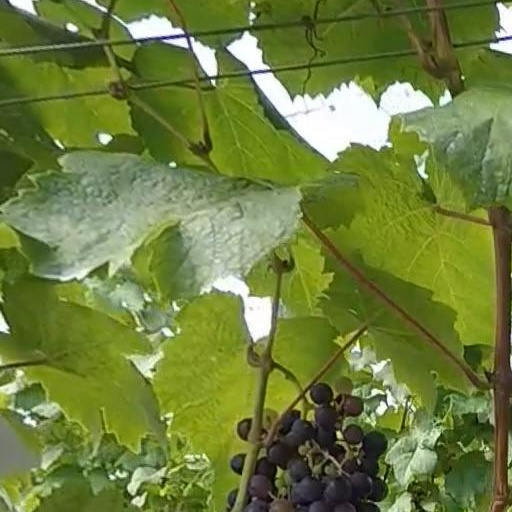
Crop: grape